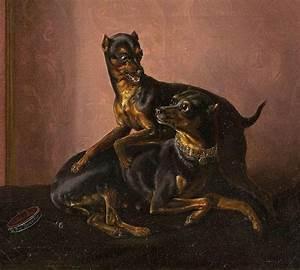
dog